Dichodon (mammal)

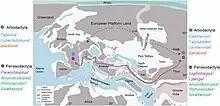
Palaeogeography of Europe and Asia during the middle Eocene with possible artiodactyl and perissodactyl dispersal routes.

For his 1910 monograph on artiodactyls, Stehlin, as part of his work in reaffirming "Catodontherium" as a valid genus, said that "D. valdense", despite being an older name than "C. robiacense", may not have been clearly defined. He also supported the validities of the other species "D. cuspidatum", "D. cervinum", "D. frohnstettense", "D. simplex", and "D. cartieri". The Swiss palaeontologist additionally erected two species of "Dichodon": the first was "D. subtile" from the Swiss locality of Mormont, which he said was a small species differing from others by the elongation and narrowing of the premolars. The second that he recognized was "D. Rütimeyeri" from Egerkingen, which he said was about the same size as "D. Cartieri". He also synonymized "Tetraselenodon" with "Dichodon" and invalidated "T. Kowalevskyi" because of the dentition's similarity to that of "D. cervinum".